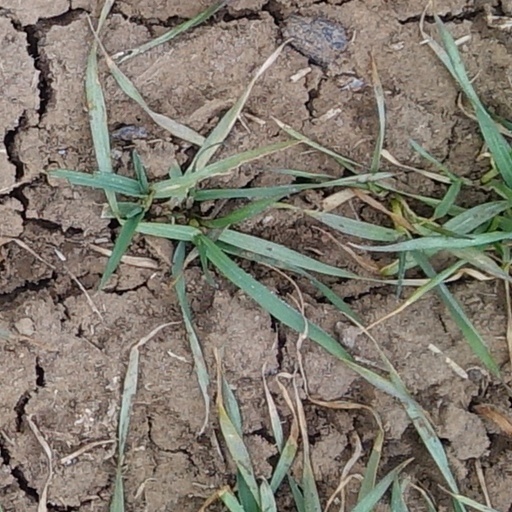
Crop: wheat